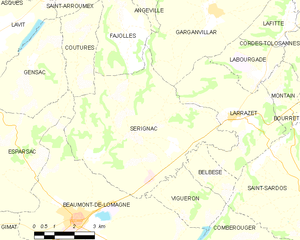
Carte des communes françaises Sérignac